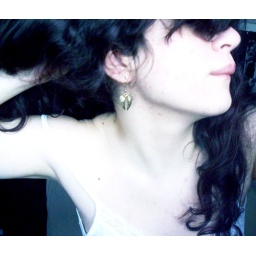
you're soccer balls on kneesyou're vultures in trees